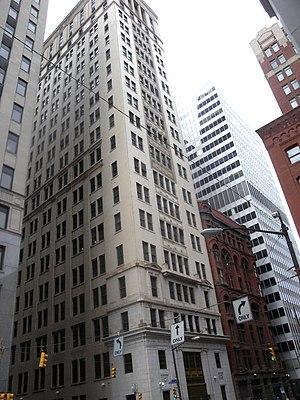
La liste des plus hauts gratte-ciel de Pittsburgh est une liste qui donne le rang de chaque gratte-ciel de la ville de Pittsburgh, en Pennsylvanie. Le plus haut bâtiment de Pittsburgh est le U.S. Steel Tower avec 64 étages et mesure 256 mètres. Ce gratte-ciel fut terminé en 1970. Aussi, il est le quatrième plus haut bâtiment de la Pennsylvanie et la 35ᵉ plus haute structure des États-Unis. La deuxième plus haute tour de la ville est le BNY Mellon Center qui mesure 221 mètres de haut. Onze des vingt plus hauts gratte-ciel de Pennsylvanie sont localisés à Pittsburgh.